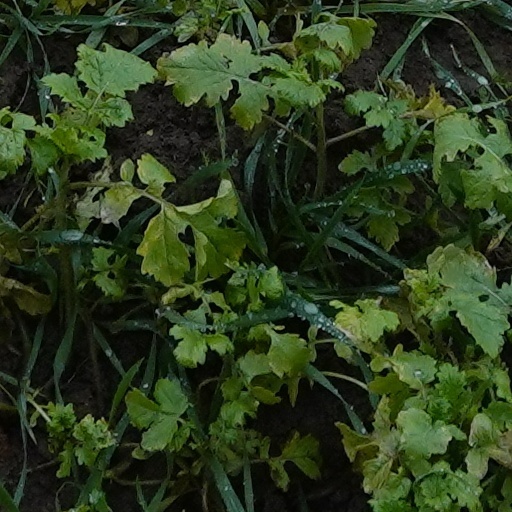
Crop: wheat